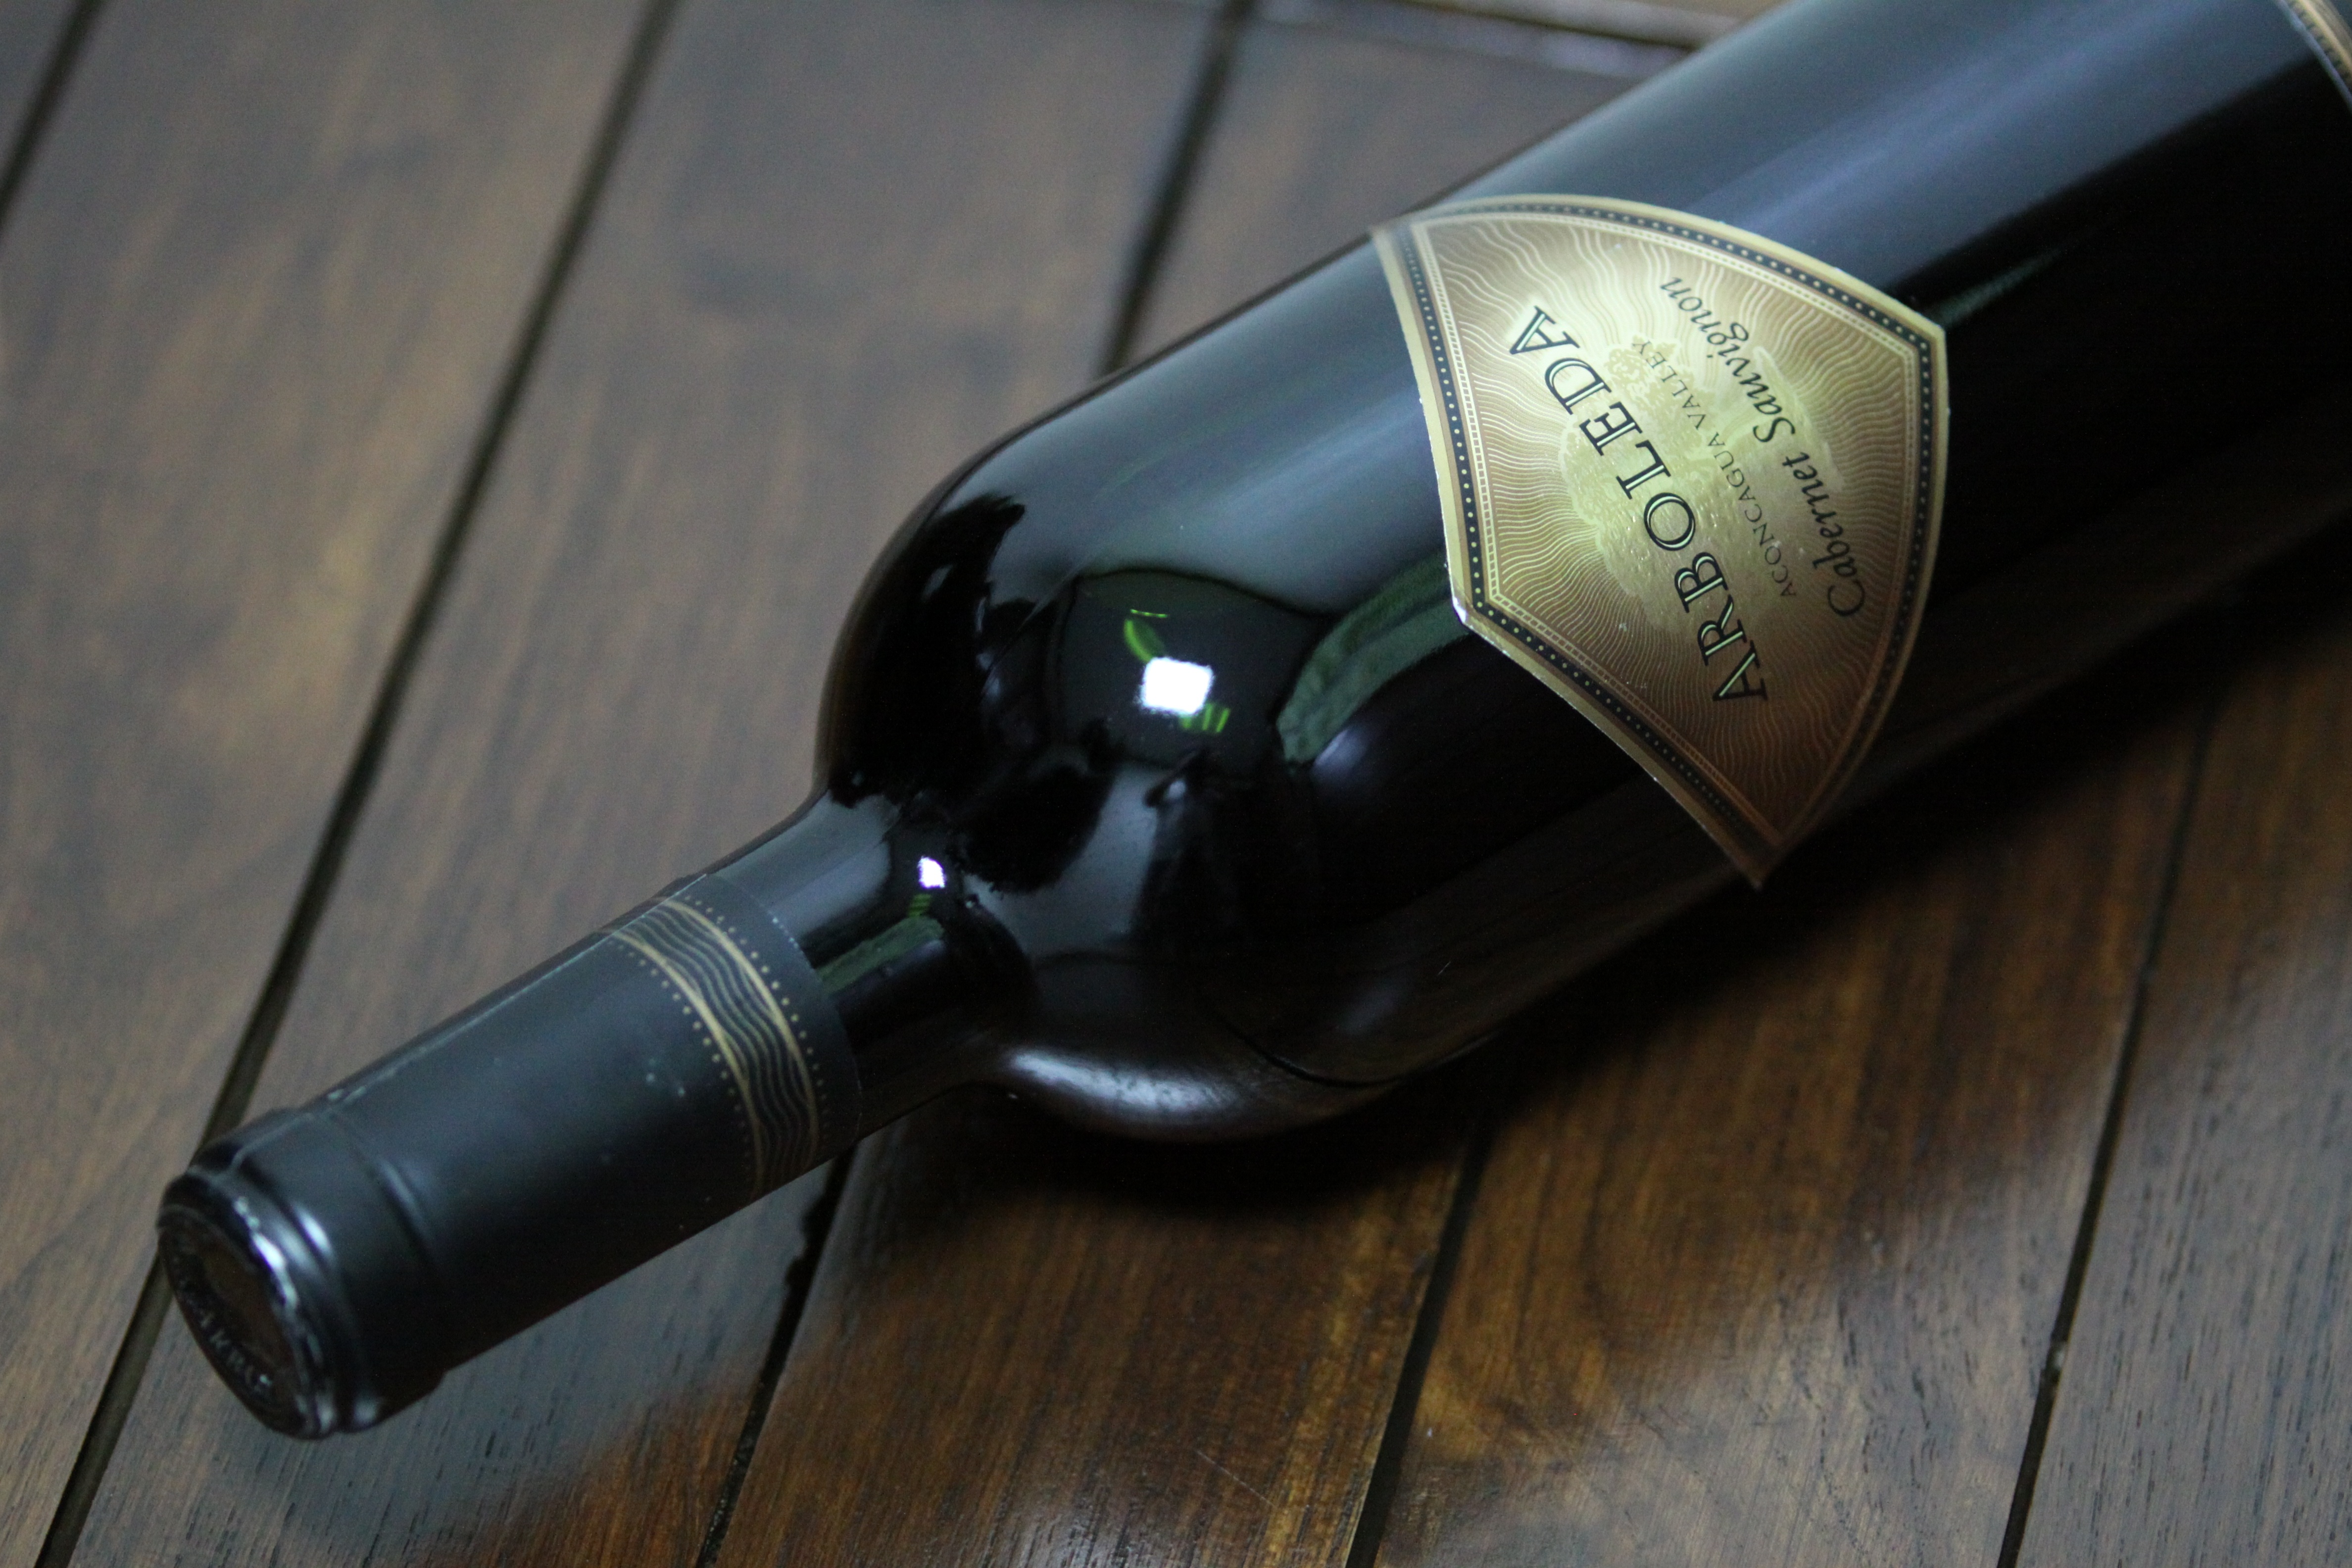
wine, drink, bottle, wine bottle, close up, affix, man made object